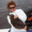
Label: flatfish